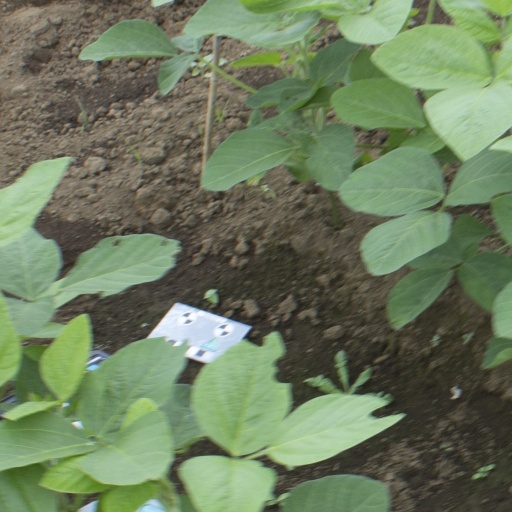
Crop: soybean